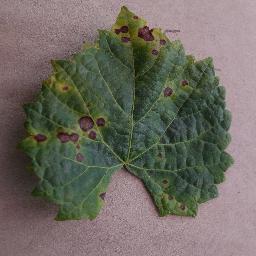
Label: Grape___Black_rot